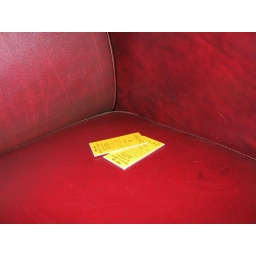
two tickets on a Hungarian train seat in 2006